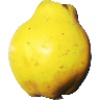
Label: Quince 1